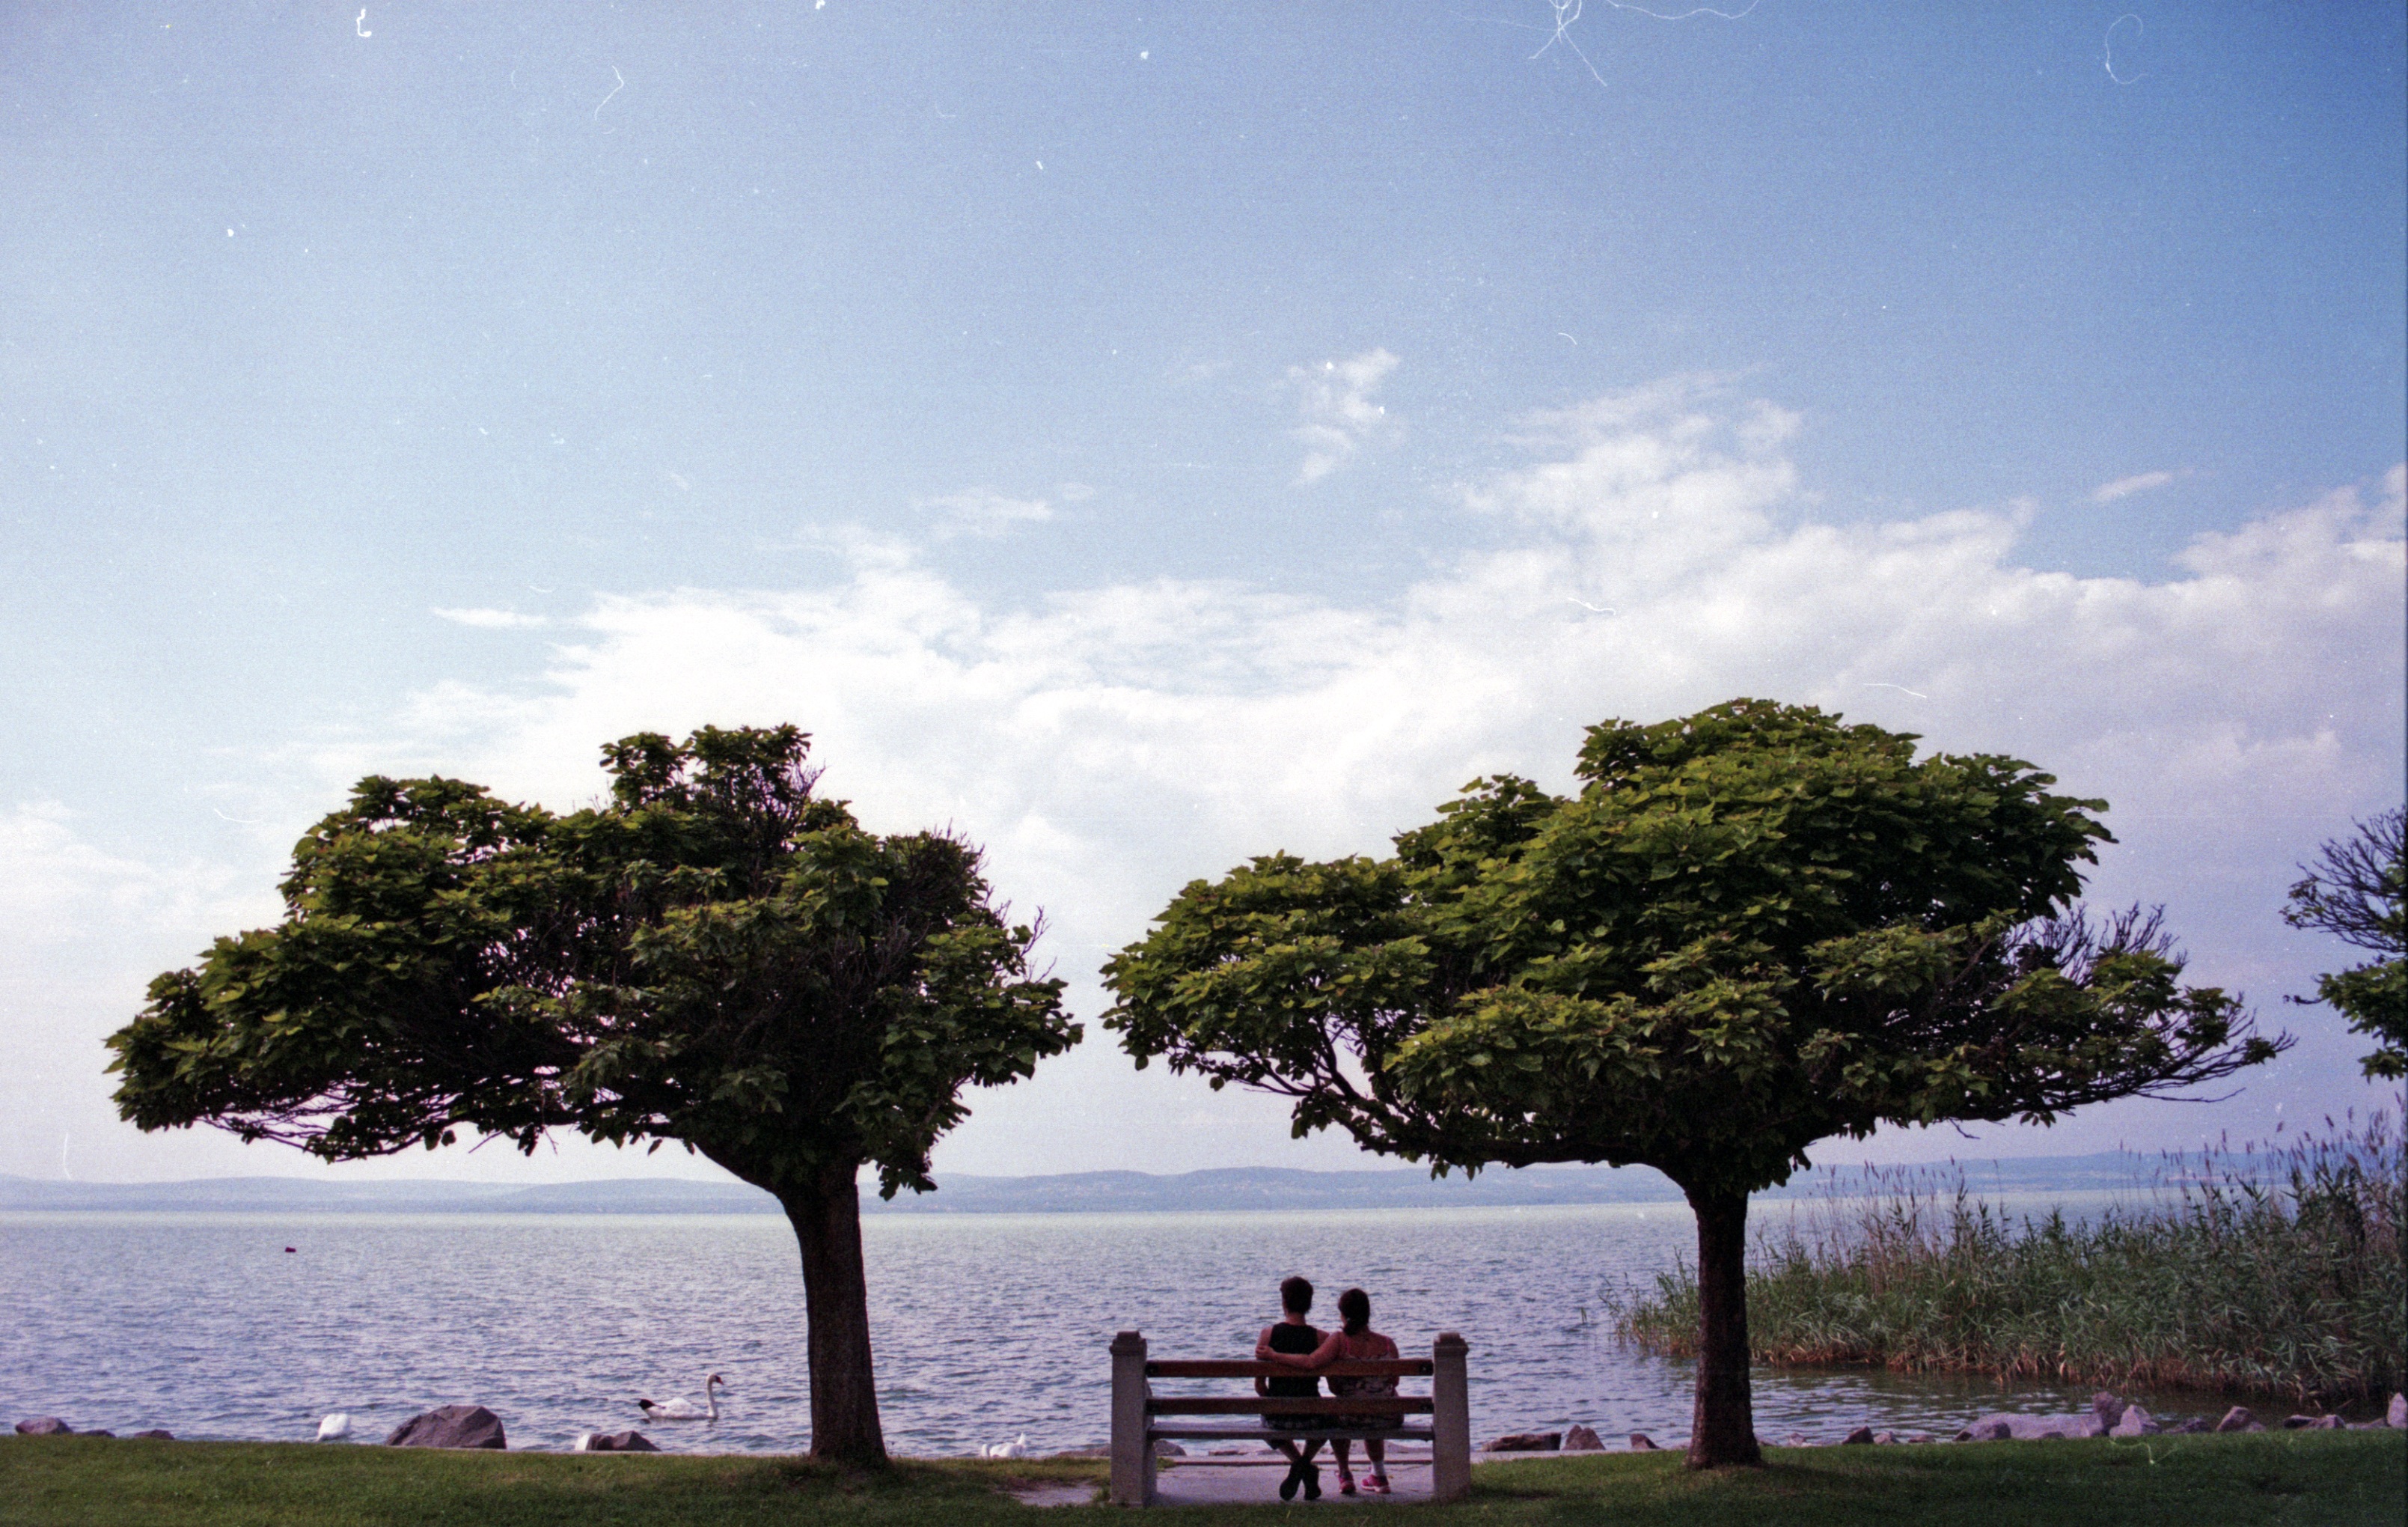
man, sea, tree, nature, horizon, person, cloud, people, sky, girl, woman, bench, morning, lake, summer, dusk, love, young, reflection, sitting, park, couple, romance, romantic, together, lifestyle, park bench, date, boyfriend, girlfriend, trees, outdoors, happy, happiness, relationship, dating, lovers, togetherness, woody plant